List of compositions by Percy Grainger

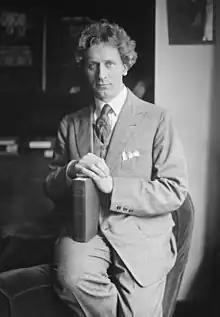
Grainger, c. 1910s

The published musical compositions of Percy Grainger (1882–1961) fall into two main categories: (a) original works and (b) folksong settings. There are also numerous unpublished works, sketches and juvenilia. Grainger's compositional career lasted for more than half a century, from the end of the 19th century until the middle 1950s. Works tended to be written concurrently, and were often developed over very long periods of time—in some cases extending to several decades—before eventual publication. Many of the compositions exist in a number of different versions, some of which refer to "elastic scoring", a means which permits performances by undefined musical forces ranging from small instrumental groups to full orchestra.